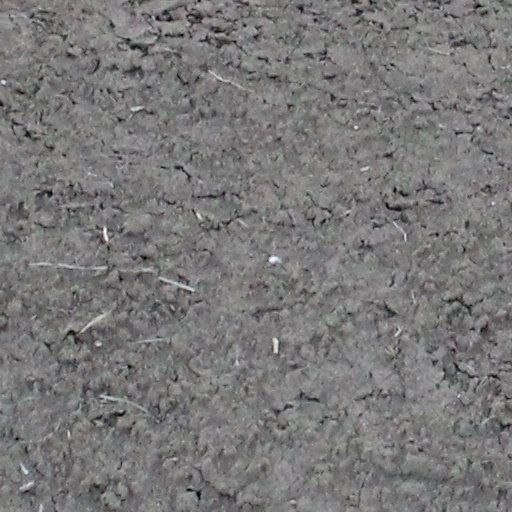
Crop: wheat